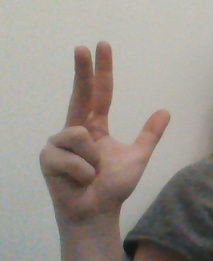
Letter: al